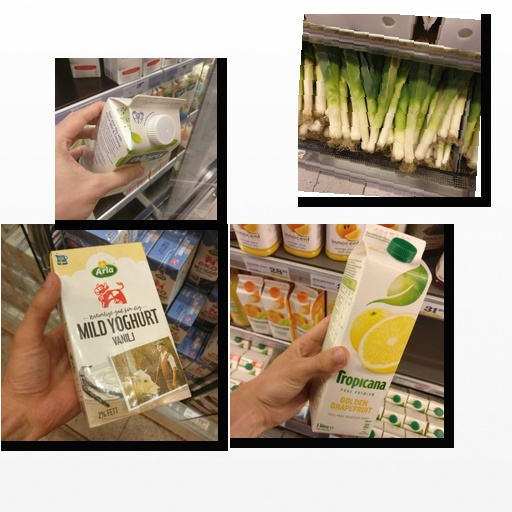
Food items: leek, soyghurt, vanilla_yogurt, golden_grapefruit_juice